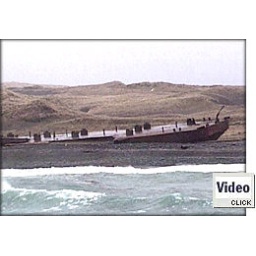
The famous rusty old Barge, half submerged in sand on the south beach.